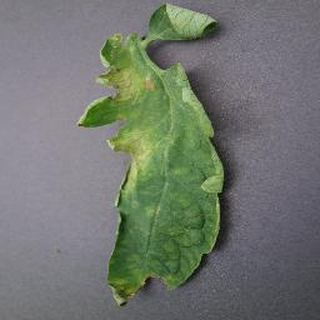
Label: tomato_late_blight